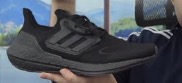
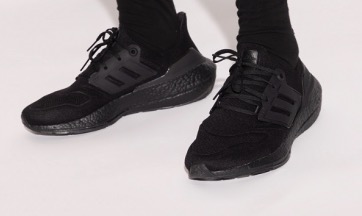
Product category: misc
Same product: yes